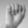
ASL letter: A